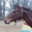
Label: horse